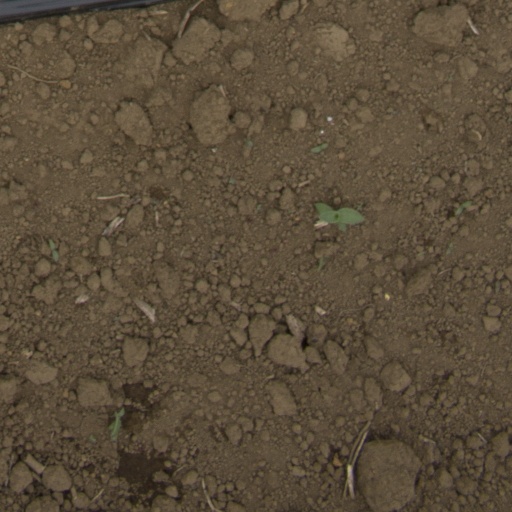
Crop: Jerusalem artichoke